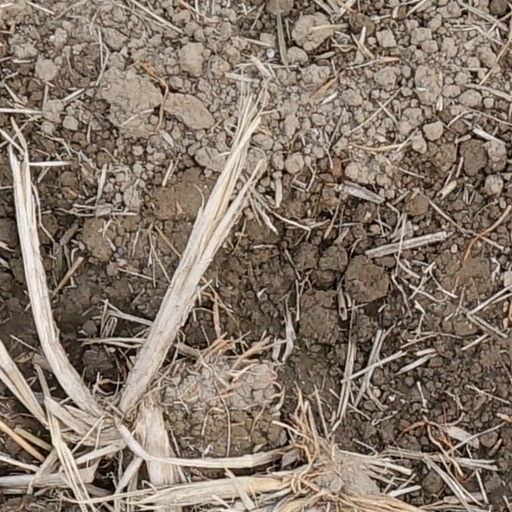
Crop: wheat